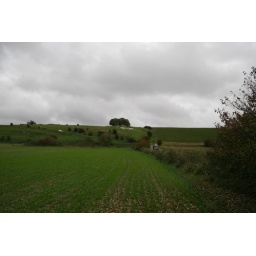
white horse near avebury